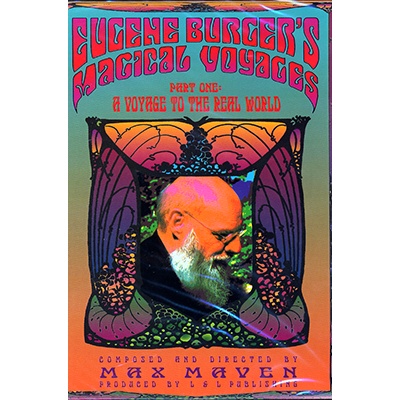
Burger Magical Voyages- #1 video (Download)
Part 1: A Voyage to the Real World Working behind a bar for an audience of real people, Eugene Burger makes it clear why he's one of the world's most celebrated close-up artists. Then, he's joined by David Parr to analyze these time-tested routines from Eugene's actual performing repertoire. Items like his ultra-commercial approach to the Sponge Balls (including his "real work" on breaking them in). You'll be delighted at the clever method behind David Solomon's Cutting Ten and impressed with how much excitement Eugene can derive from a Simple Spelling card trick and be drawn in by his presentation for Alan Ackerman's Gemini Money . And, for the first time, Eugene and David reveal two astonishing new methods for a U.F. Grant classic (which can now be done using the new style bills-or any type of currency) in The 21st Century Bill Transposition . And there's more, because Eugene also offers special insights into spectator management, audience involvement, and the concepts and theories that transform his magic into something meaningful.
Brand: Murphy's MISC
Category: Arts & Entertainment > Hobbies & Creative Arts > Magic & Novelties